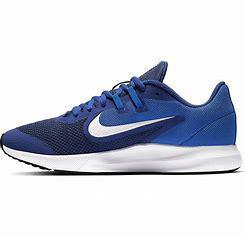
Brand: Nike
Model: Downshifter 9